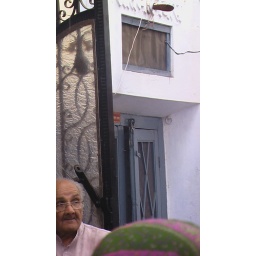
Next door to old house in Patiala